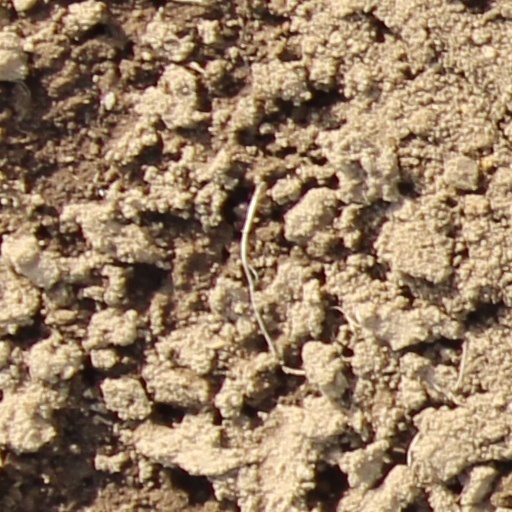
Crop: wheat